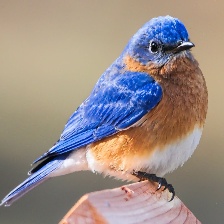
Species: EASTERN BLUEBIRD
Scientific name: SIALIA SIALIS